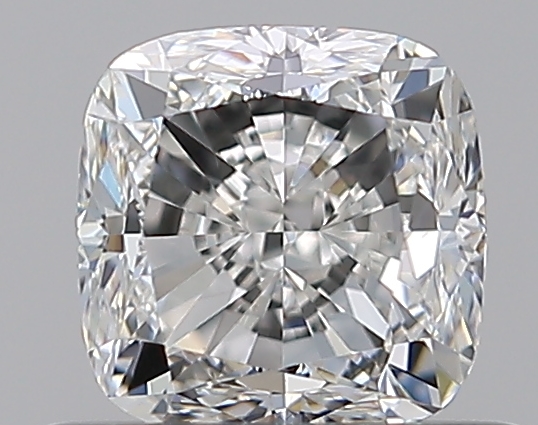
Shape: cushion
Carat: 0.7
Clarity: VS1
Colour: G
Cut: GD
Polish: EX
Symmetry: EX
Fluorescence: N
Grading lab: GIA
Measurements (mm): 4.72 x 4.71 x 3.41